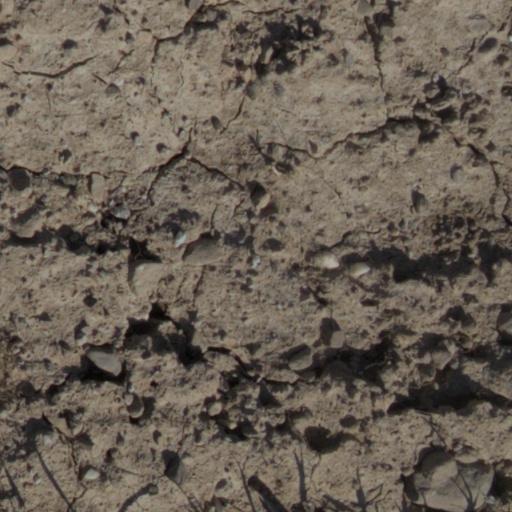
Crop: wheat